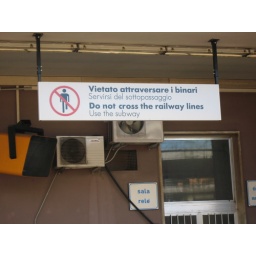
Funny sign found at Ciampino train station in Italy